Ip Kwok-him

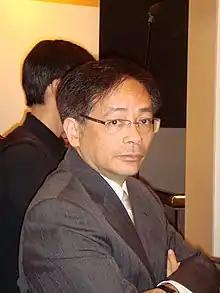
Ip in 2008 as a Legislative Council member

He became a founding member of the Democratic Alliance for the Betterment of Hong Kong (DAB), a flagship pro-Beijing party set up by a group of traditional leftists in 1992. He was a long-time chairman of the party, serving from 1998 to 2009.